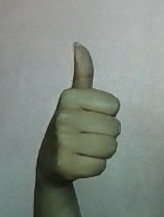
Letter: aleff